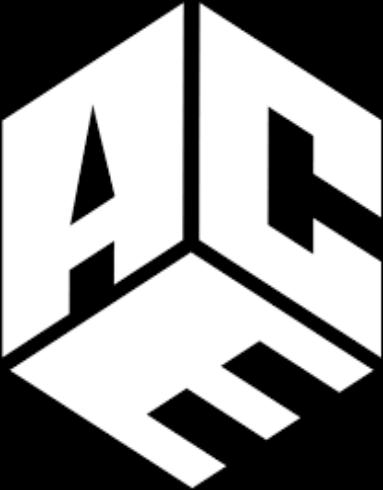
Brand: ACE Team
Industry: Others